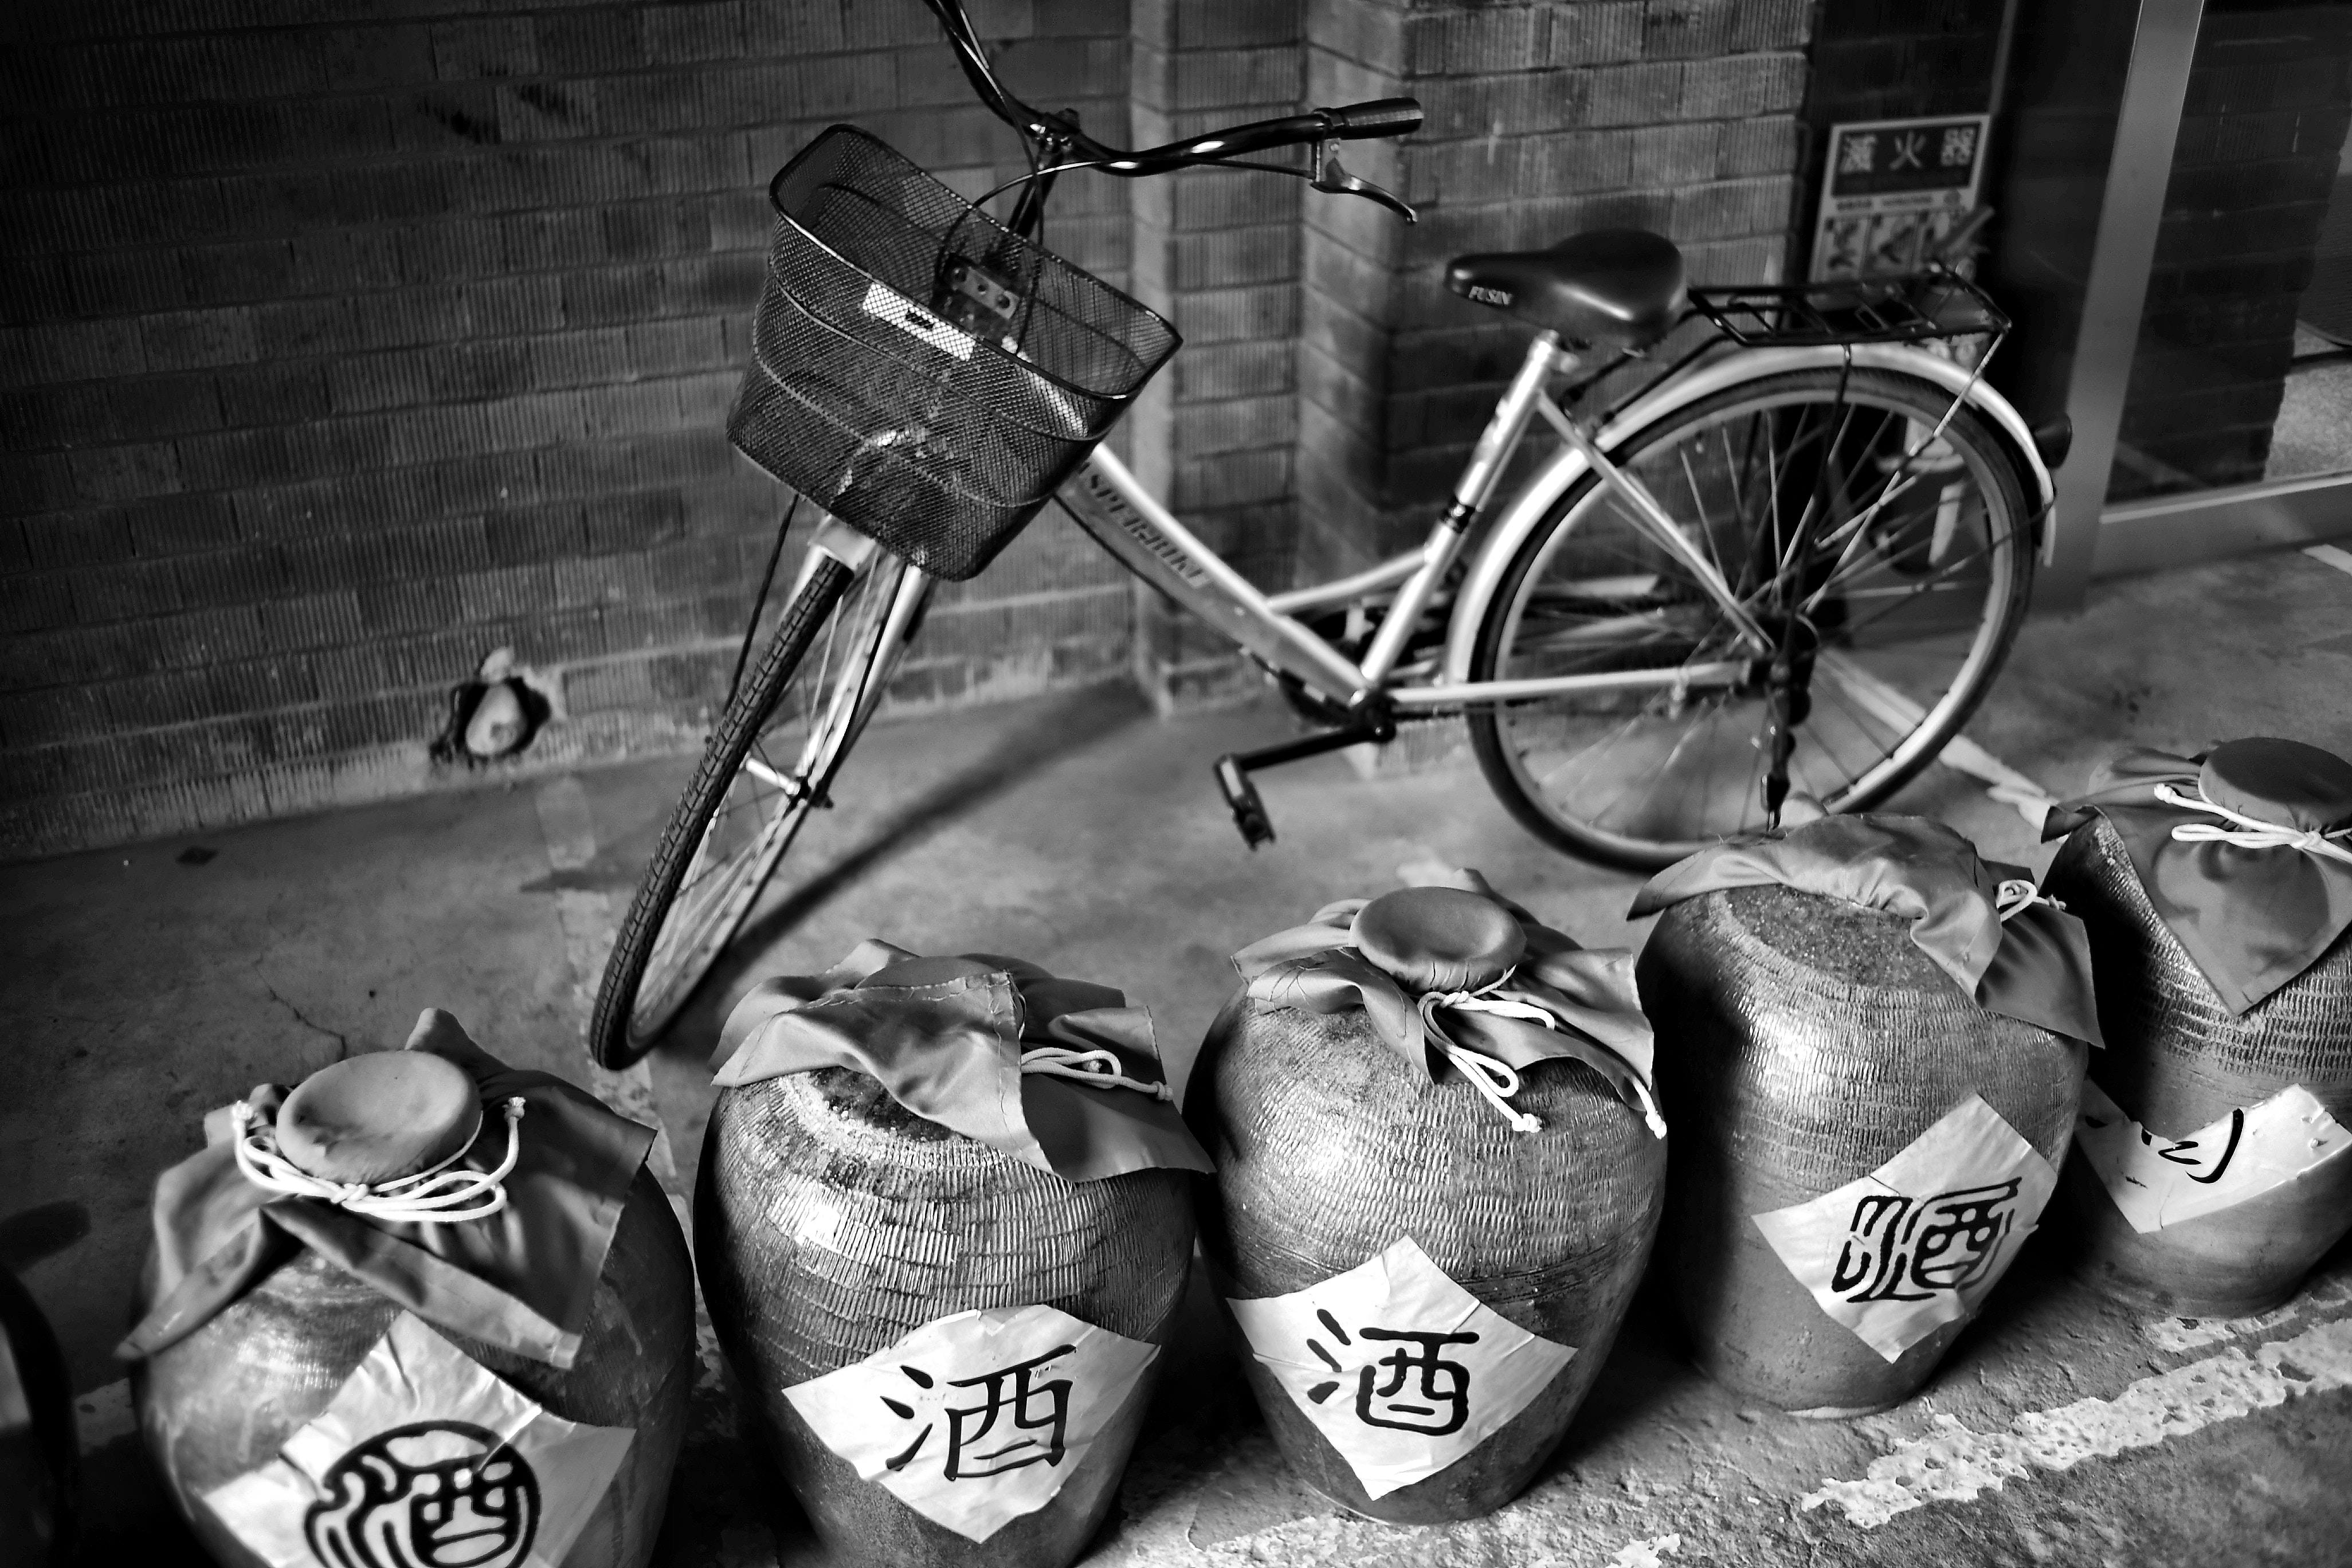
white, black and white, footwear, monochrome photography, monochrome, still life photography, mode of transport, bicycle, shoe, photography, vehicle, bicycle saddle, style, sports equipment